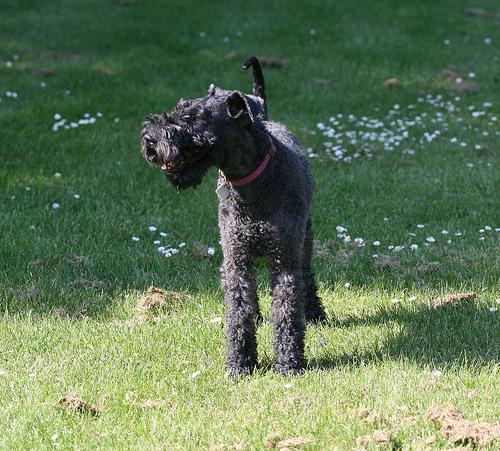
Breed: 229-n000087-Kerry_blue_terrier